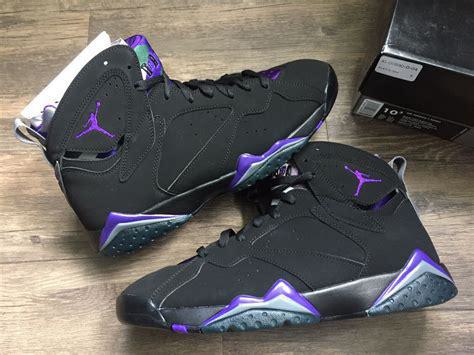
Brand: Jordan
Model: 7 Retro